Labor unions in Japan

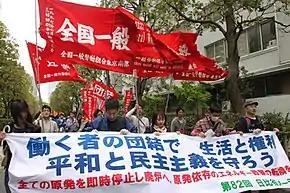
2011 National Trade Union Council ("Zenrokyo") May Day march, Tokyo.

Local labor unions and work unit unions, rather than the federations, conducted the major collective bargaining. Unit unions often banded together for wage negotiations, but federations did not control their policies or actions. Federations also engaged in political and public relations activities.